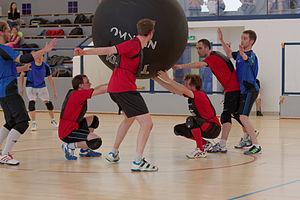
20e journée du championnat de France 2013-2014 de Kin-Ball, 8 juin 2014, Gymnase George Carpentier, Paris.